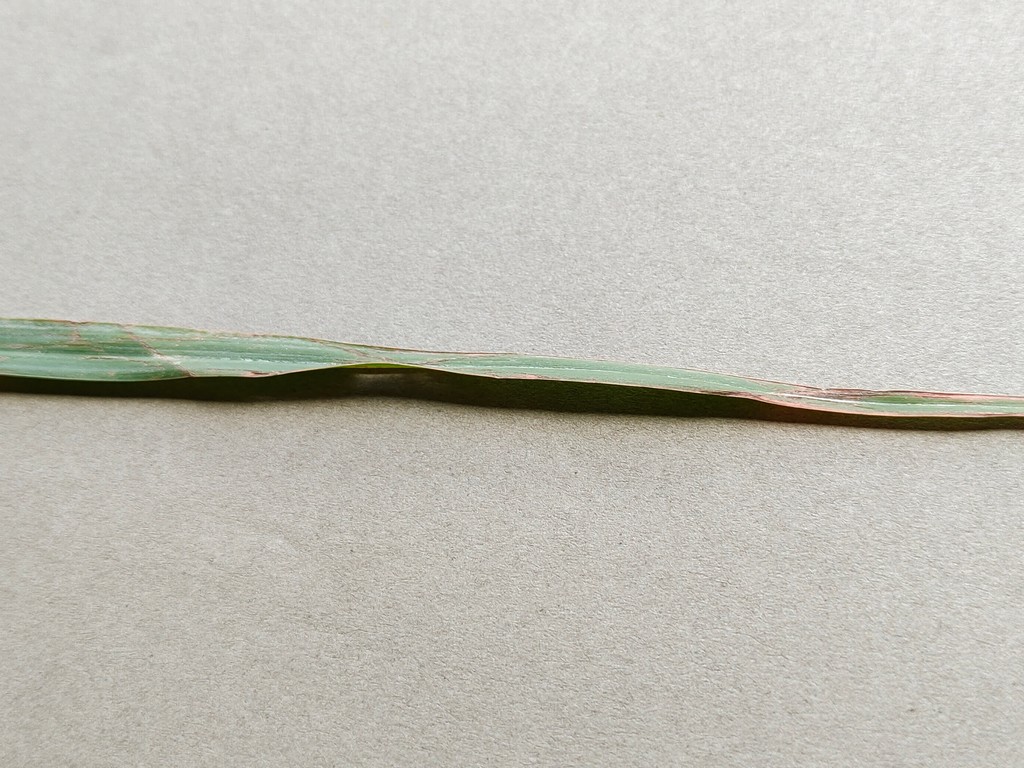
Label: Unhealthy